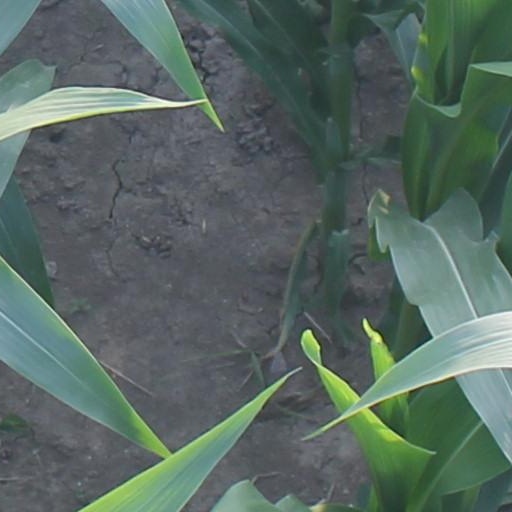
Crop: maize; corn